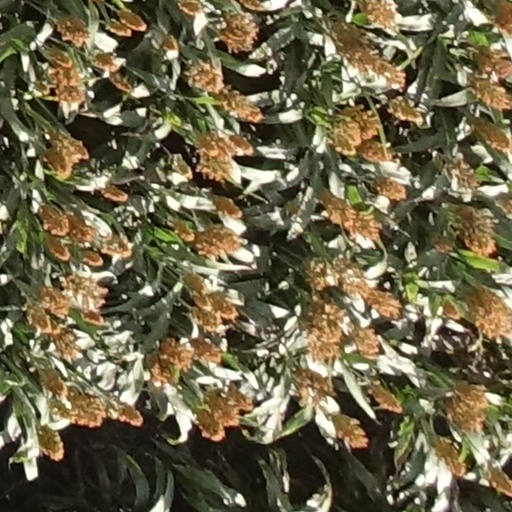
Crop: sorghum